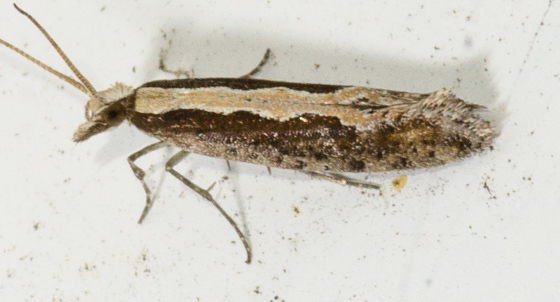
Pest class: diamondback_moth